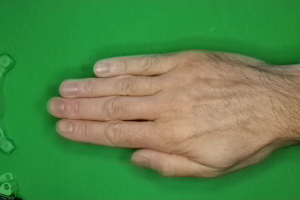
Label: paper